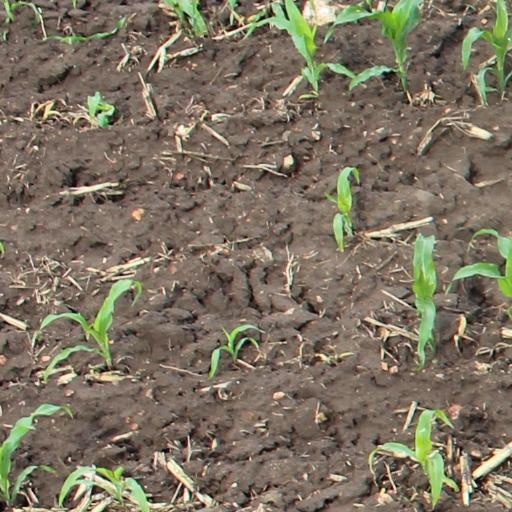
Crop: maize; corn